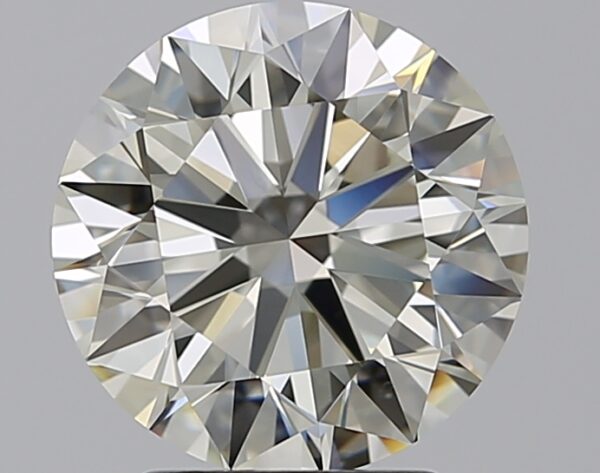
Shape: round
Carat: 2.65
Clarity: VS2
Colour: L
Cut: EX
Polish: EX
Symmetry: EX
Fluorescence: N
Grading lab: GIA
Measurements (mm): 8.78 x 8.84 x 5.43